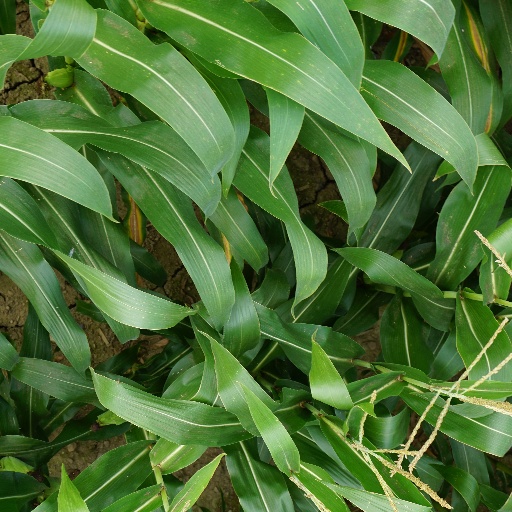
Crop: maize; corn